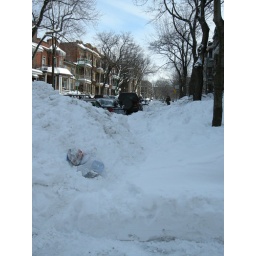
the sidewalk was buried under a mountain of snow